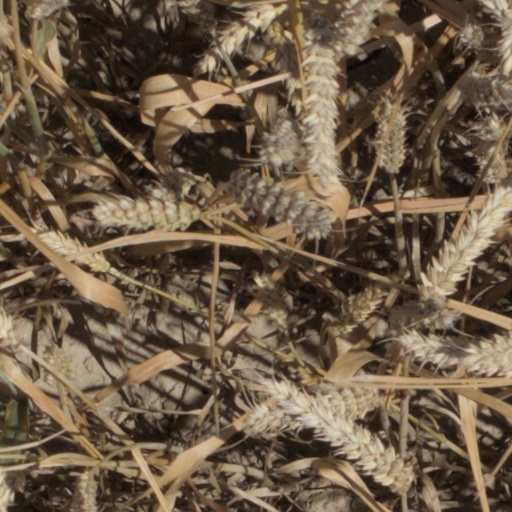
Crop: wheat